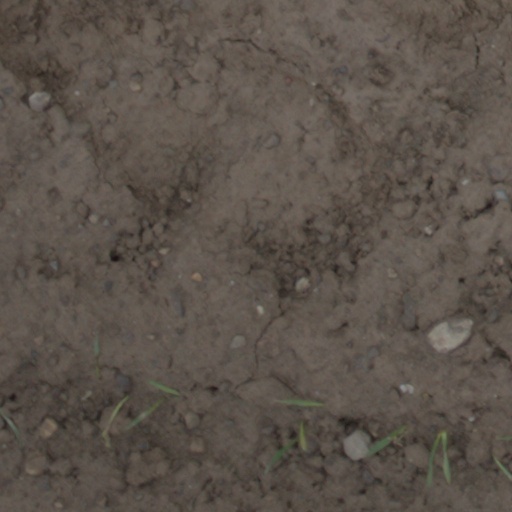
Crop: wheat